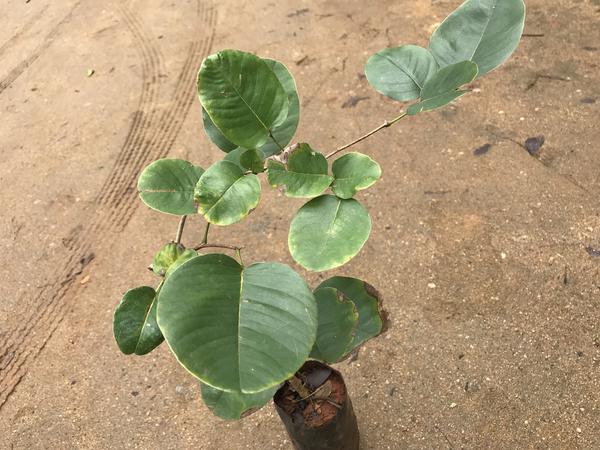
Plant: Raktachandini